Eric Hambro

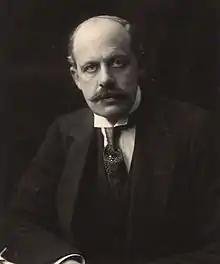
Sir Eric Hambro in 1910

Sir Charles Eric Hambro (30 September 1872 – 28 December 1947) was a British merchant banker and Conservative Party politician.